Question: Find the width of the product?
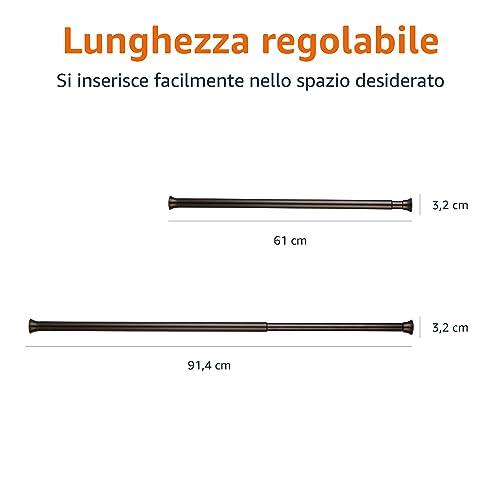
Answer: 3.2 centimetre